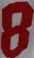
Number: 8